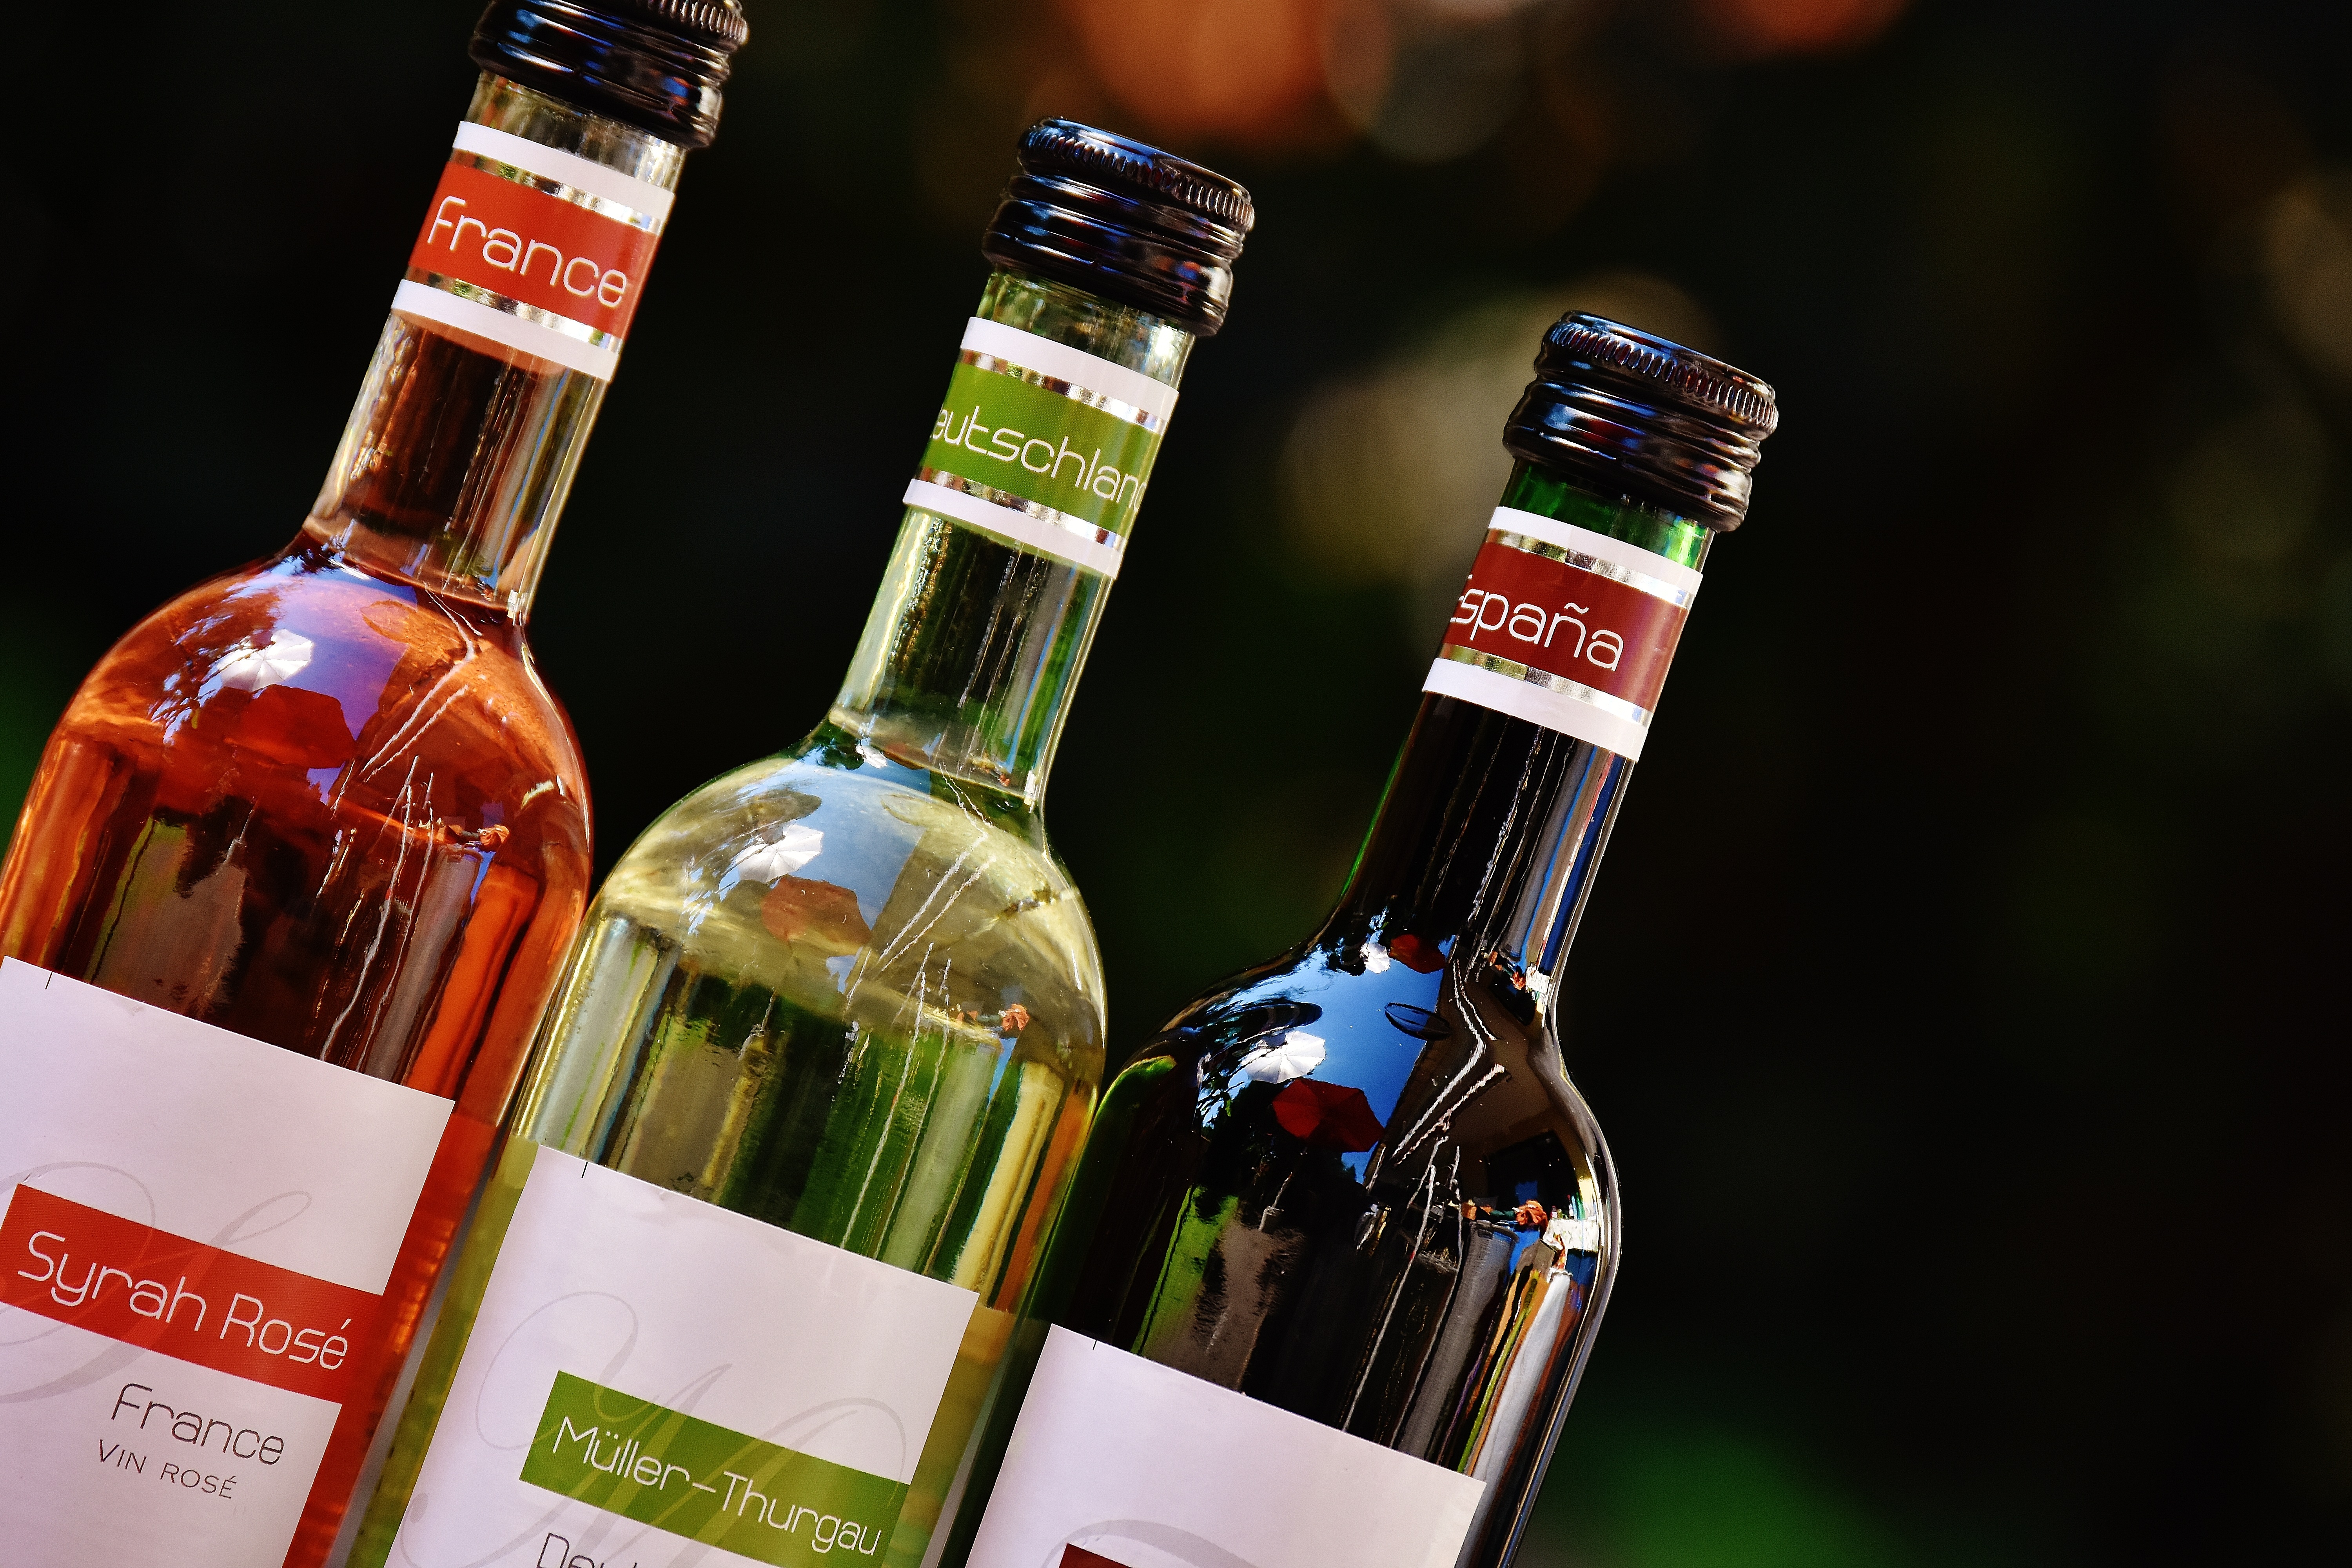
wine, restaurant, france, drink, bottle, alcohol, wine bottle, spain, bottles, germany, liqueur, enjoy, benefit from, wines, alcoholic beverage, weinstube, distilled beverage